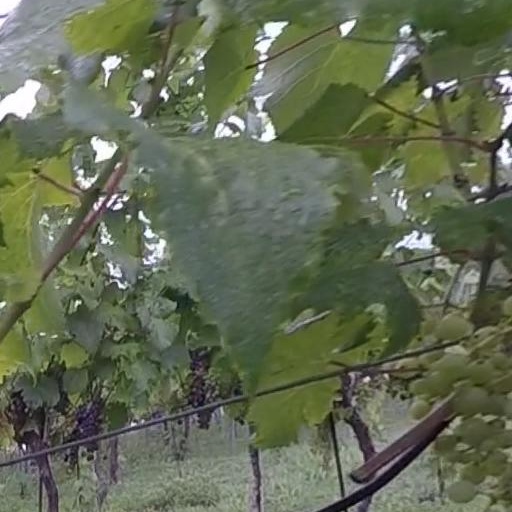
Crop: grape